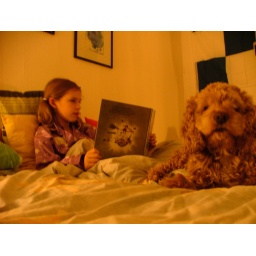
Sadie loves to put the girl in bed too :)